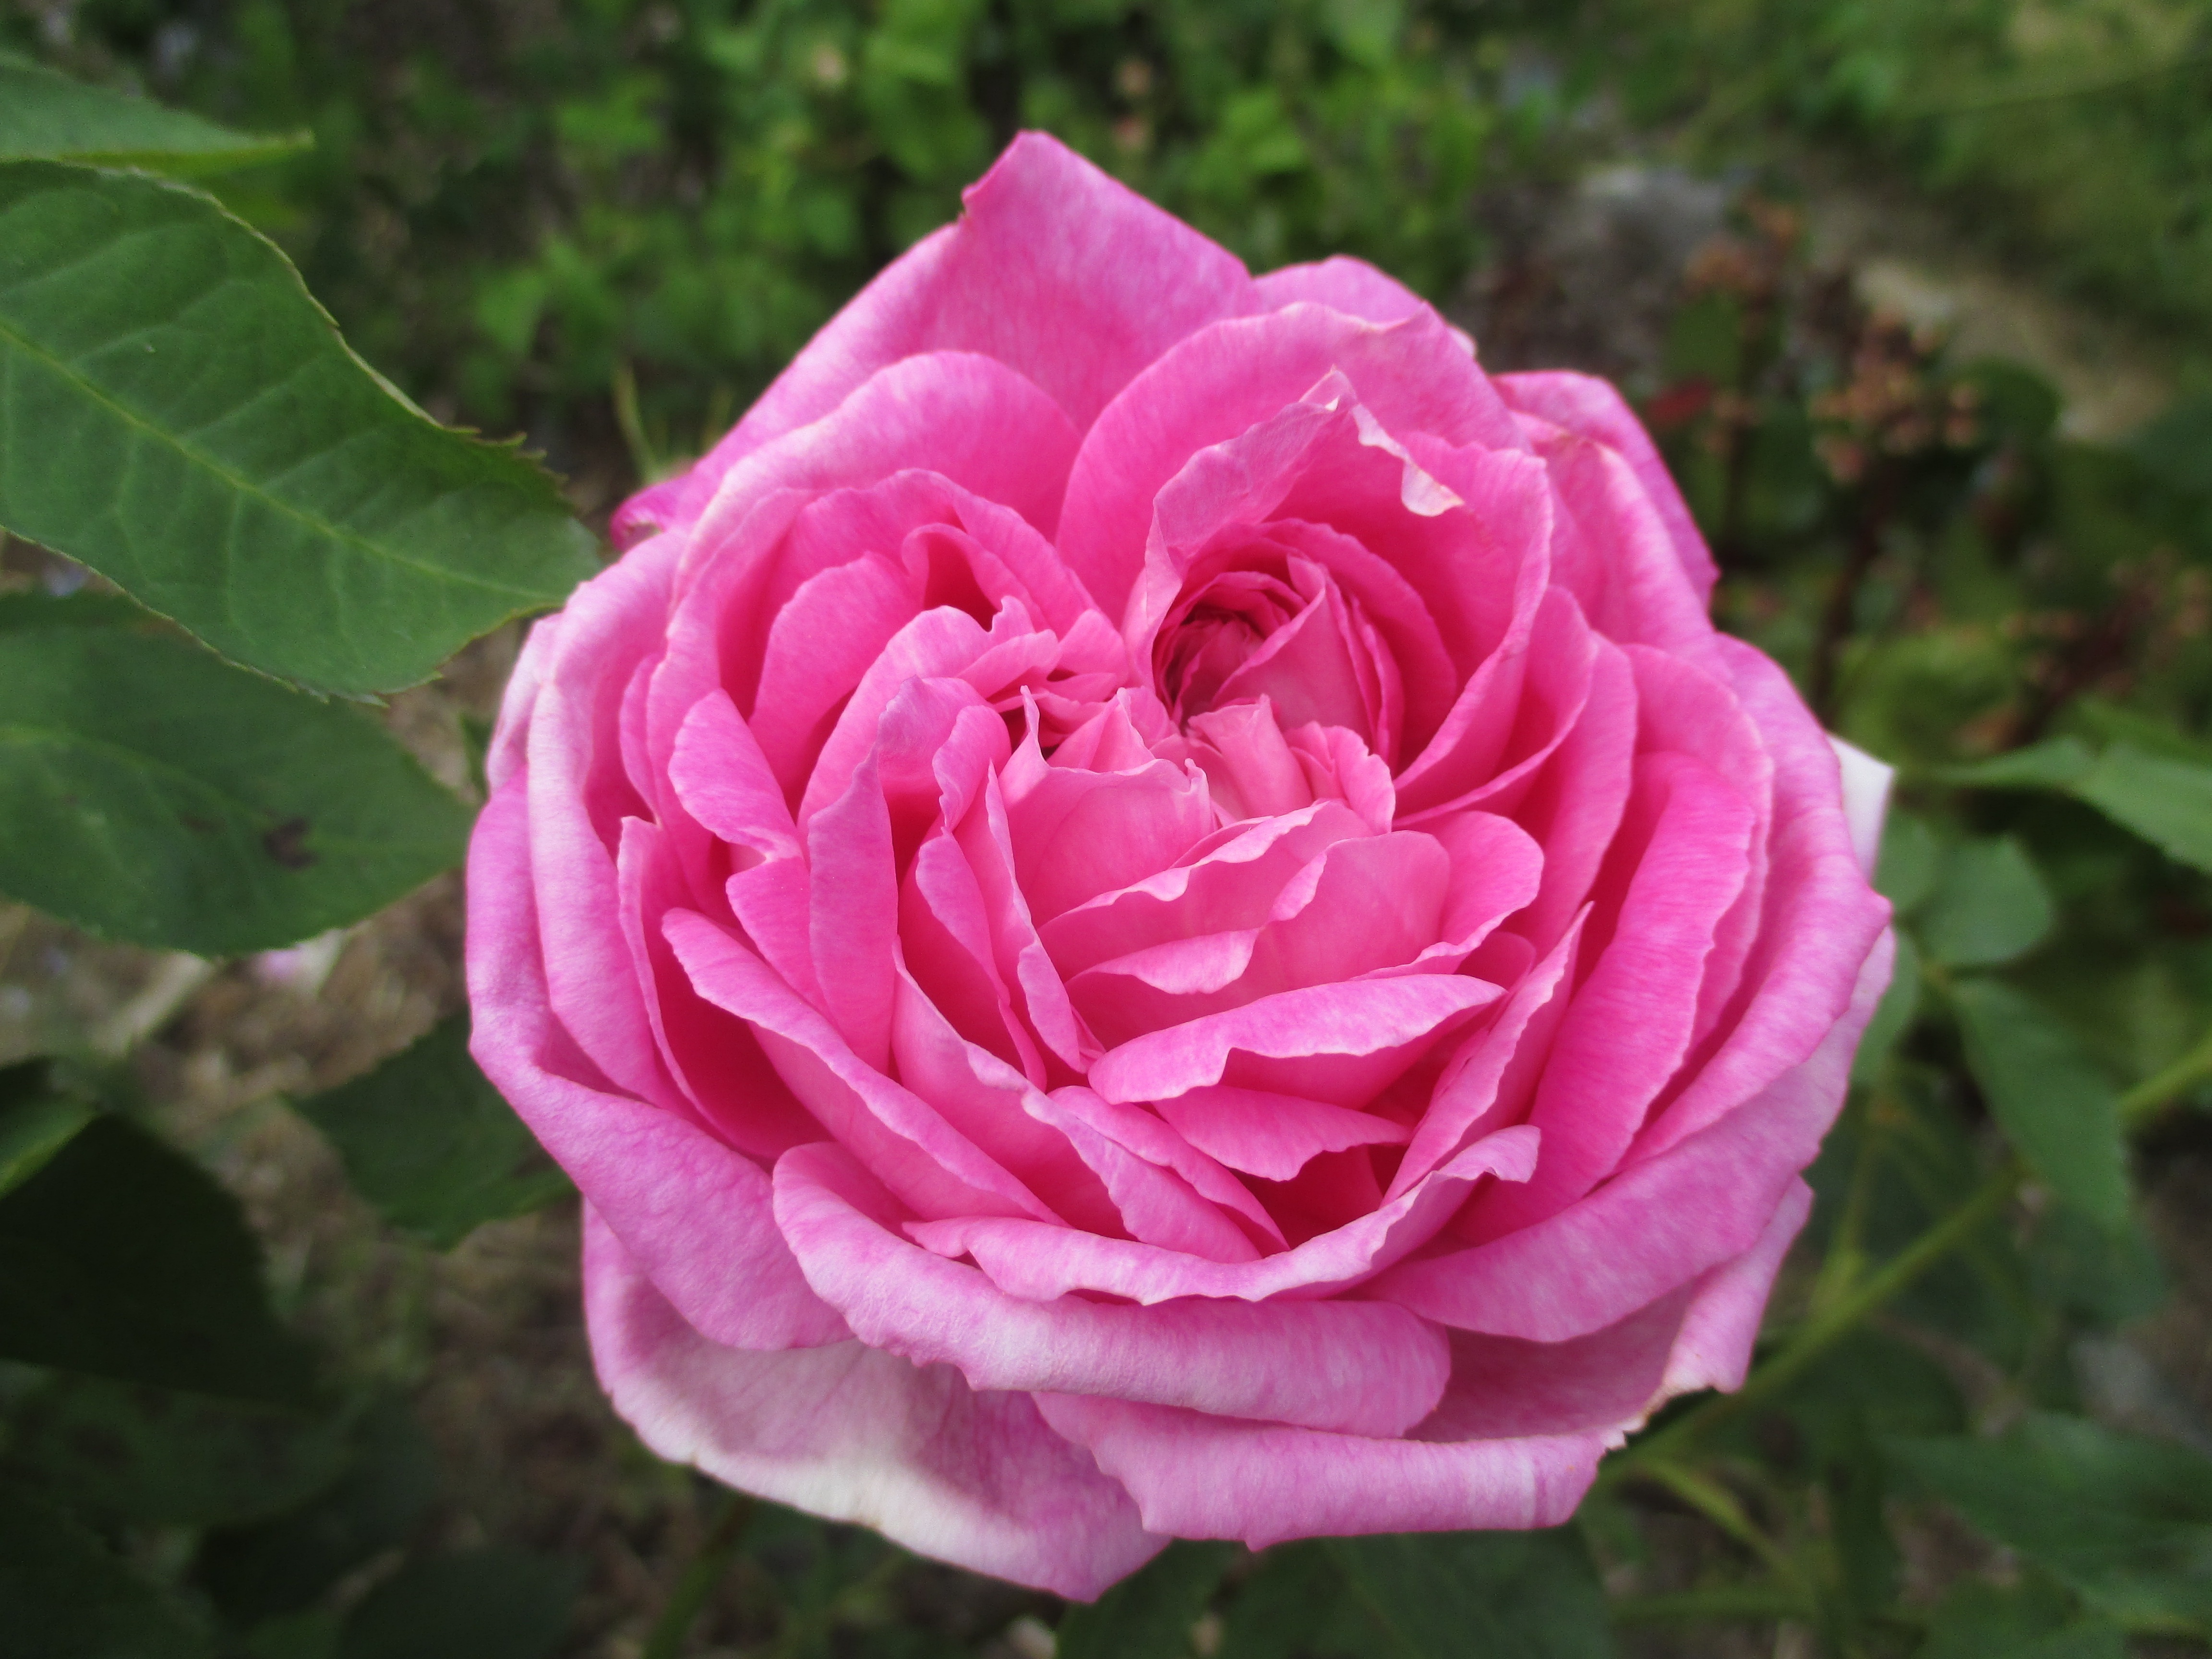
blossom, plant, flower, petal, bloom, summer, rose, macro, garden, pink, floribunda, flowering plant, garden roses, rose family, land plant, rosa centifolia, rose order, rosa gallica